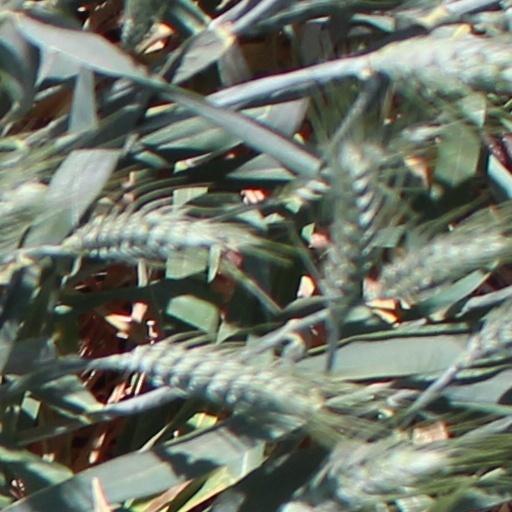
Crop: wheat